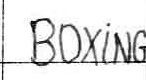
Label: boxing